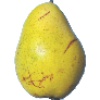
Label: Pear Monster 1